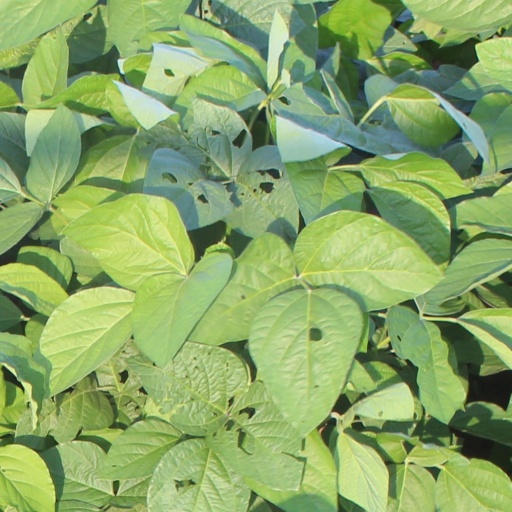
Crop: soybean